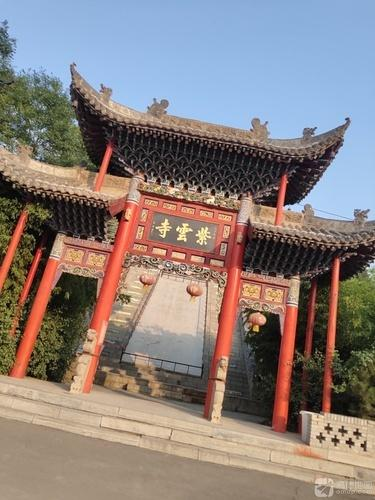
地标名称：紫云寺
所在城市：运城市·绛县